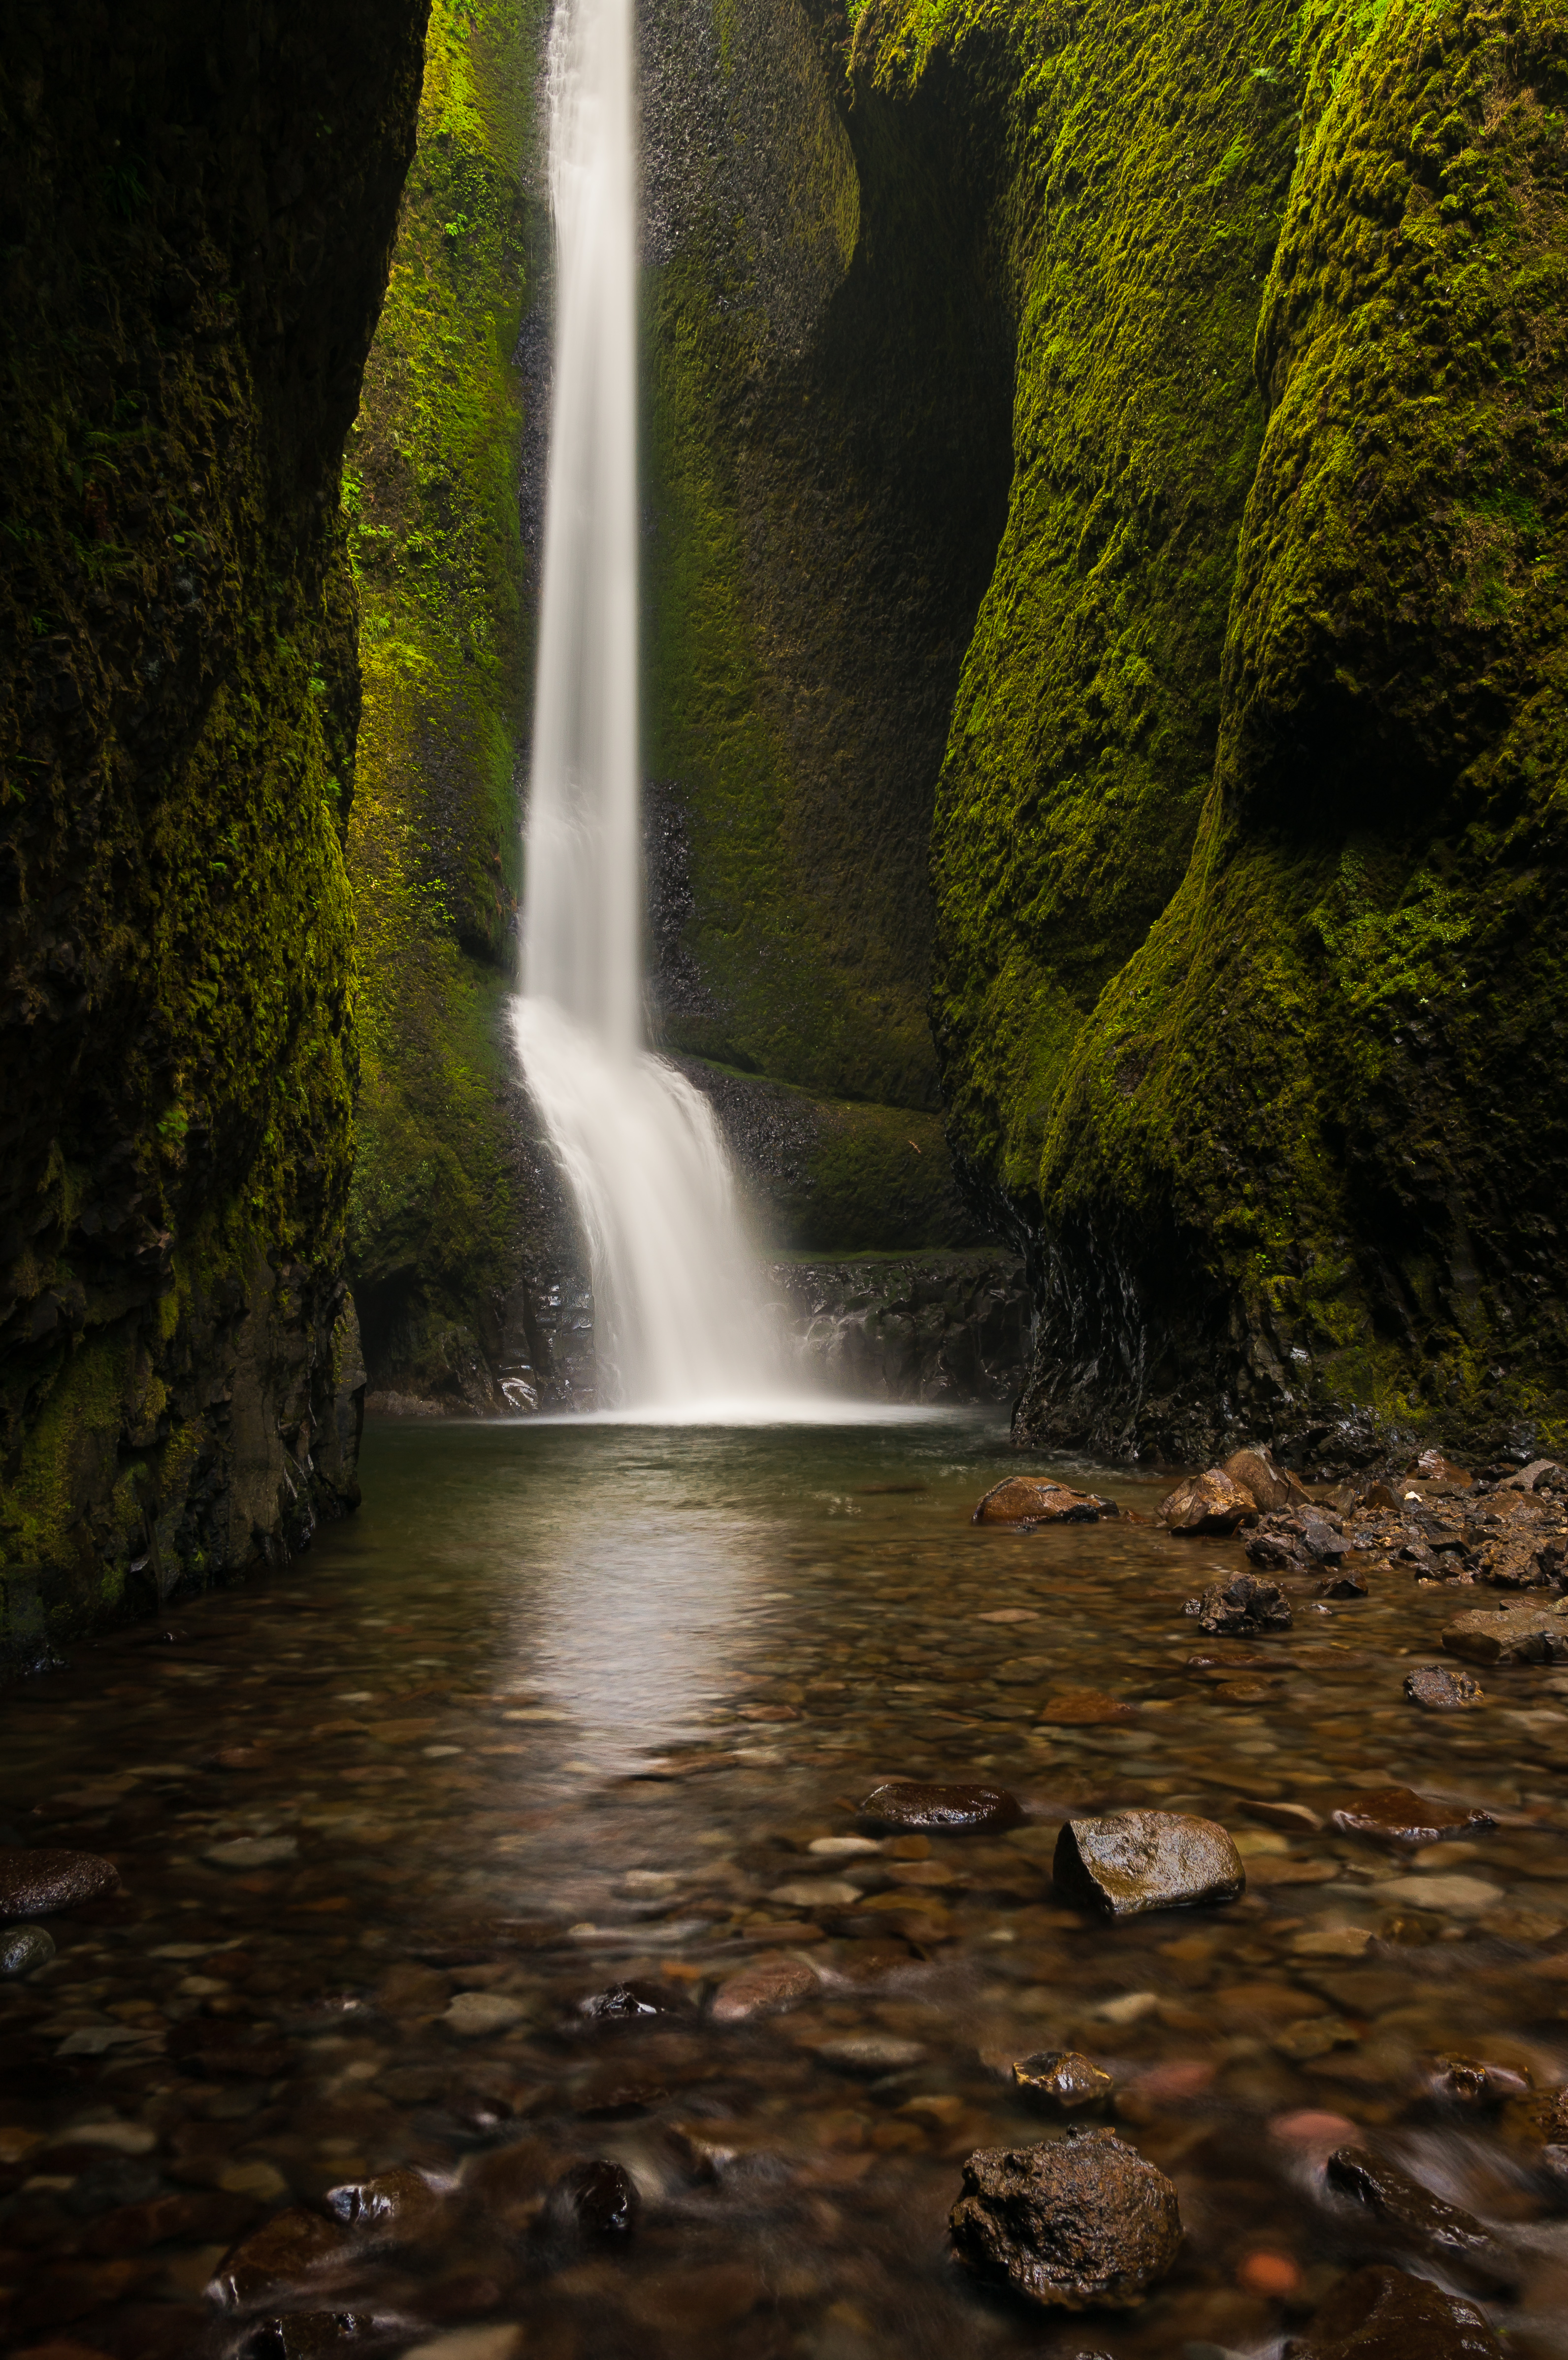
landscape, water, nature, forest, rock, waterfall, creek, photography, fall, highway, river, photo, stream, reflection, scenic, autumn, gorge, historic, body of water, moving, rainforest, falls, photograph, wasserfall, sony, nex, water feature, watercourse, oregon, columbia, hwy, oneonta